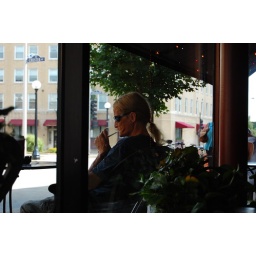
I took time framing this photo, but that stupid woman in blue is walking in at the wrong instant!